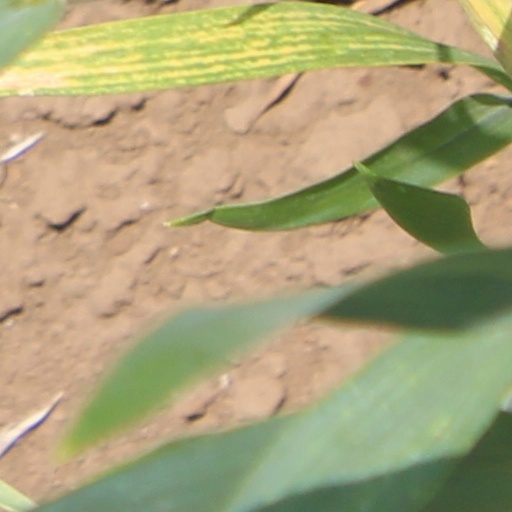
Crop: wheat